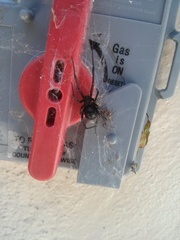
Species: Lactrodectus_hesperus